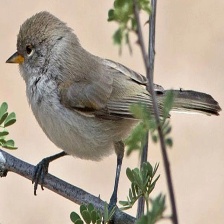
Species: VERDIN
Scientific name: AURIPARUS FLAVICEPS